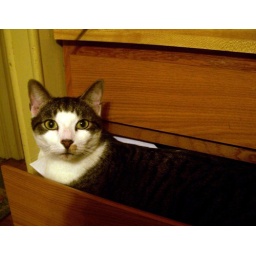
My wee cat taking a break in my kitchen drawer...